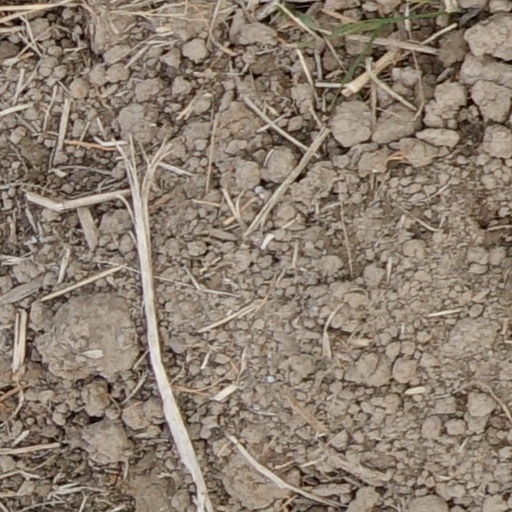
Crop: wheat